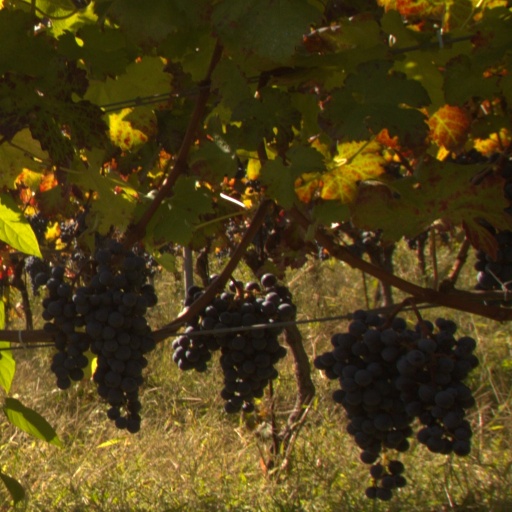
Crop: grape